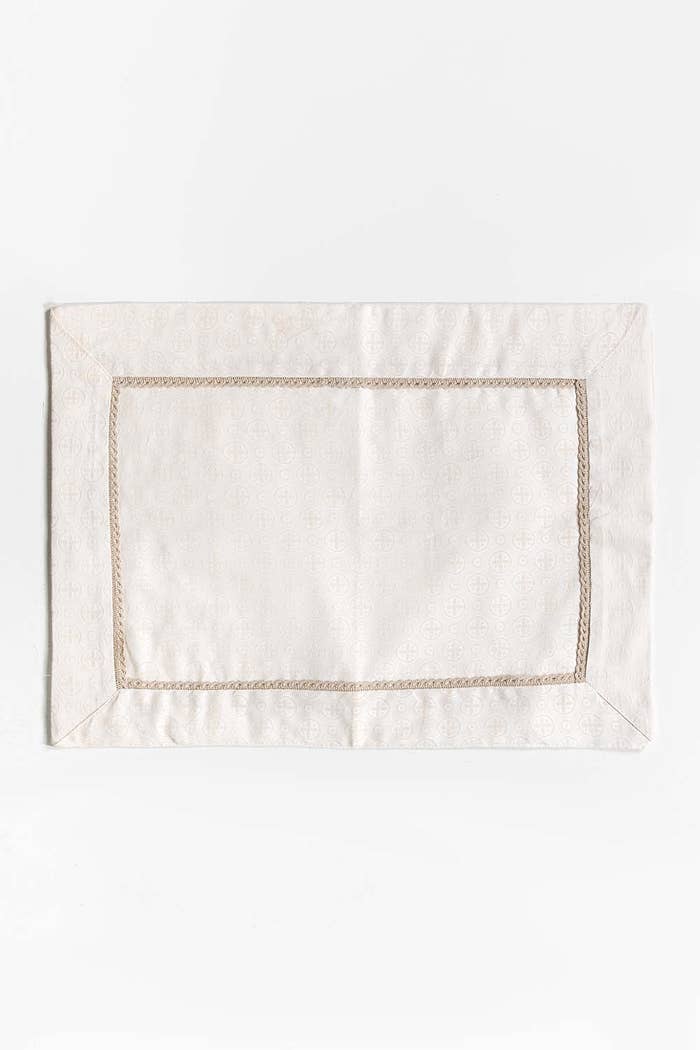
natural linen rectangle placemat